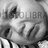
Emotion: sad